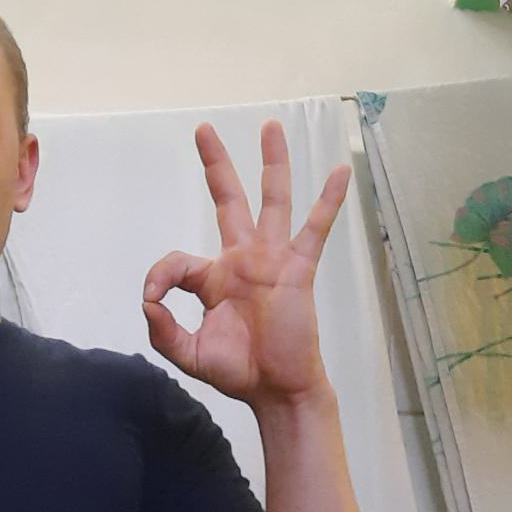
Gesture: ok